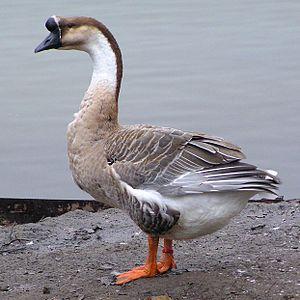
L'oie de Chine, anciennement dénommée oie de Guinée, est un terme générique utilisé pour désigner l'ensemble des races d'oies domestiques issue de l'oie cygnoïde. Plus spécifiquement, on trouve l'oie domestique des Philippines, l'oie de Wuzhong. Ce sont des volailles d'élevage et des oiseaux d'ornement.